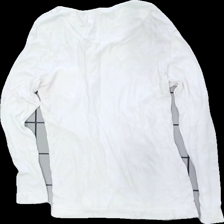
View: back
Type: Top
Category: Ladies
Brand: Lindex
Colors: White
Material: 100% viscose
Cut: Regular
Size: XL
Season: All
Stains: Minor
Smell: Minor
Price range: <50
Recommended usage: Recycle